Jorge Polar

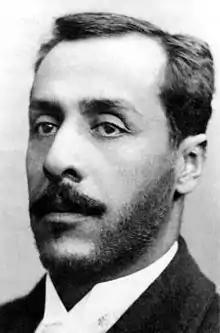
Jorge Polar Vargas (1856 - 1932) was a Peruvian lawyer, writer, poet, and politician.

Jorge Polar (1856–1932) was a Peruvian intellectual, poet, and politician born in Arequipa, Peru, on April 21 of 1856. After leaving a trace in university teaching, cultural journalism, national politics and the administration of justice, he died on June 6, 1932.